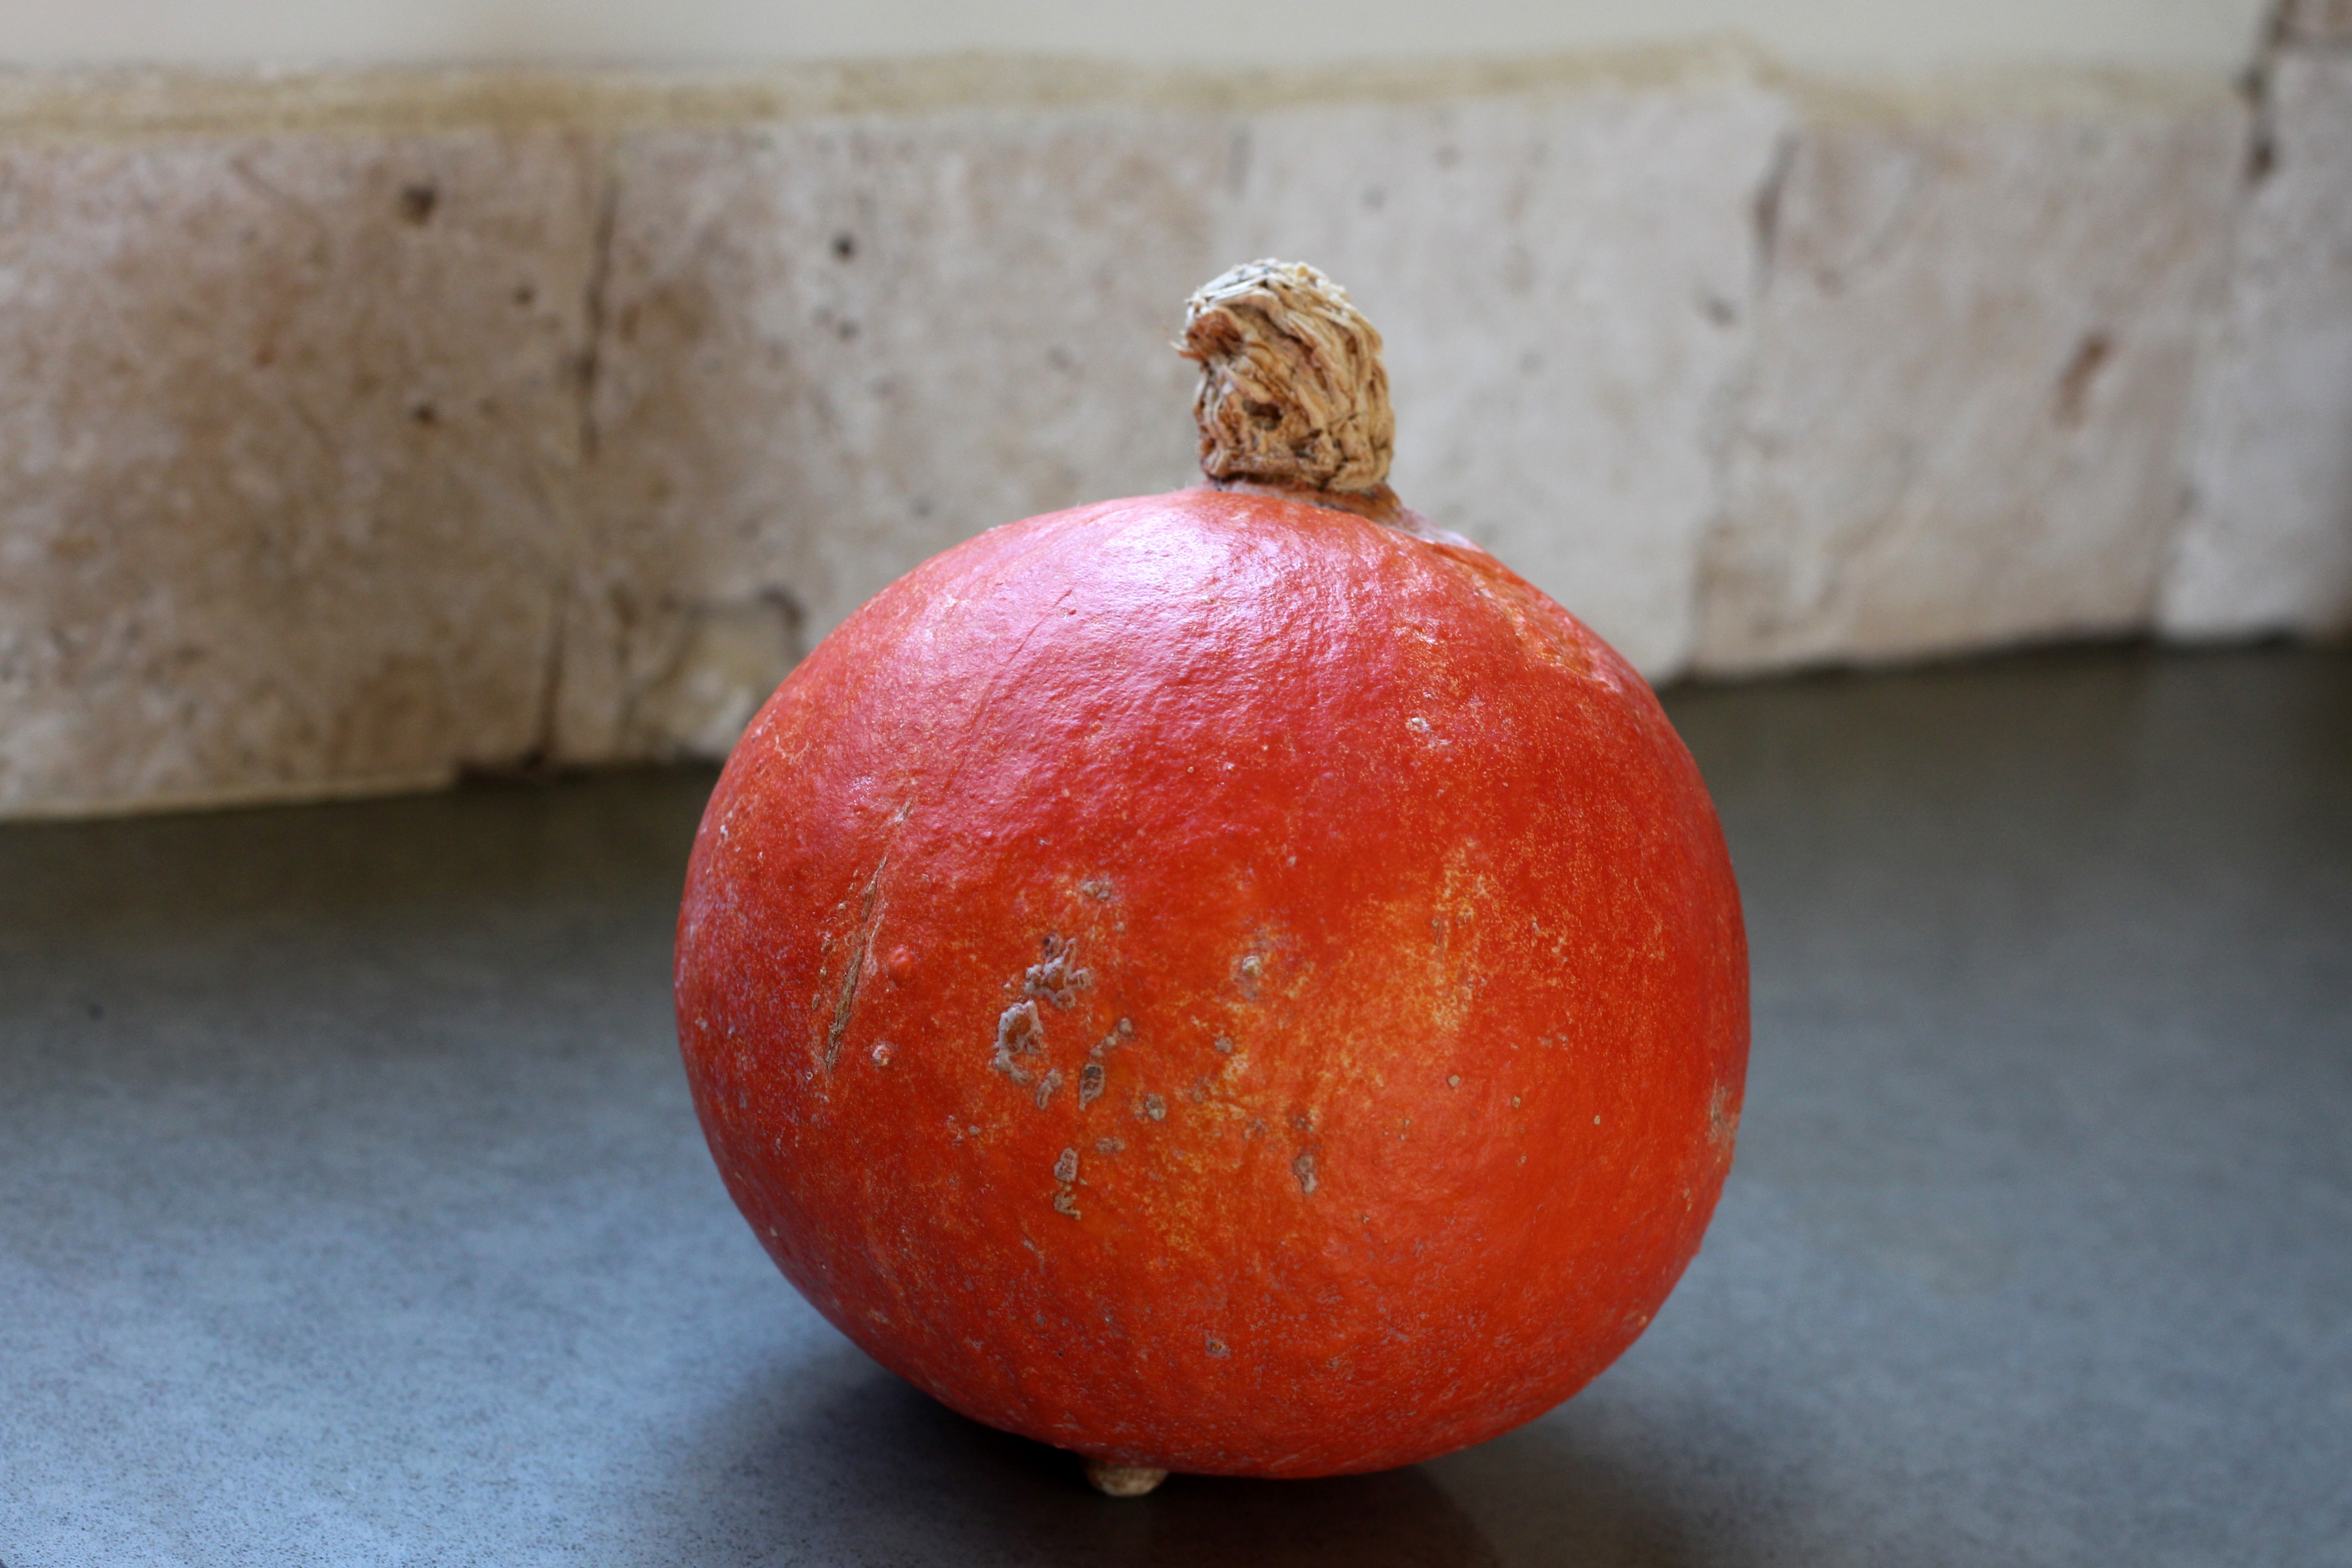
plant, fruit, food, red, produce, vegetable, pumpkin, fresh, healthy, eating, healthy eating, flowering plant, land plant